Armed Forces Medical College

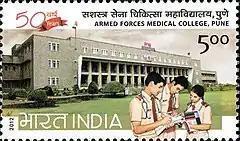
AFMC on a 2012 stamp of India

The facility was originally Set up in 1944 by Lt. Colonel Darshan Singh Vohra to provide artificial limb, appliances and deliver rehabilitative care to the gallant soldiers of the Indian Army, who lost their limbs in combat. Post independence the AFMC was expanded further in 1948 in the immediate post-world war period. On the recommendations of the BC Roy Committee, remnants of the Indian Army Medical Corps units were amalgamated into one unit to create the Armed Forces Medical College. Over the past 50 years, it has grown in its functions. The "Graduate Wing" of AFMC was established on 4 August 1962. The aim of starting this wing was to increase the intake of medical graduates into the Armed Forces. The graduate wing was affiliated to the University of Pune until 1999 but presently affiliated to the Maharashtra University of Health Sciences. The college is recognised by the Medical Council of India for conducting a five-year and six-month teaching programme leading to MBBS degree. The first batch passed out in October 1966, under one of its founding members, Commandant Maj Gen Noshir Karani. General Karani was Commandant till 1969. It also conducts post graduate courses in many disciplines.